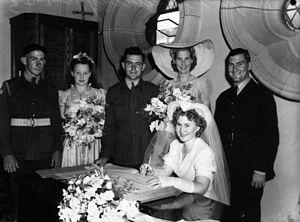
Un échange économico-sexuel est une transaction économique liée à l’exécution d'un acte sexuel. Ce concept du matérialisme historique est utilisé en sciences sociales depuis sa formalisation à la fin du XXᵉ siècle par l'anthropologue Italienne Paola Tabet. Pour elle, bien que le « sens commun » dissocie en Europe la prostitution des autres formes de relations sexuelles, celles-ci sont aussi marquées par la présence régulière de transactions économiques. Lorsqu'elles existent, ces transactions marquent l'inégalité de l'un des partenaires vis-à-vis de l'autre, transformant la sexualité en service. Il existe donc tout un continuum de relations sexuelles « de service » dont la prostitution n'est qu'une forme, socialement considérée comme illégitime.